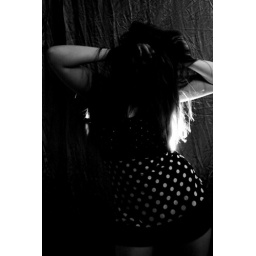
In black in white